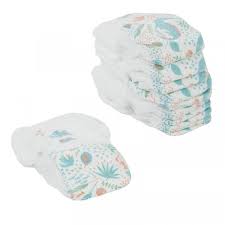
Waste category: trash